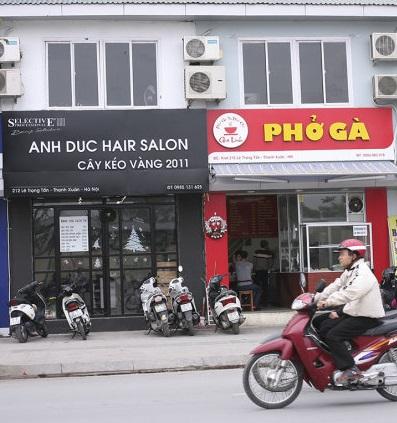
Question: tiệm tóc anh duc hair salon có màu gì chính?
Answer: có màu đen